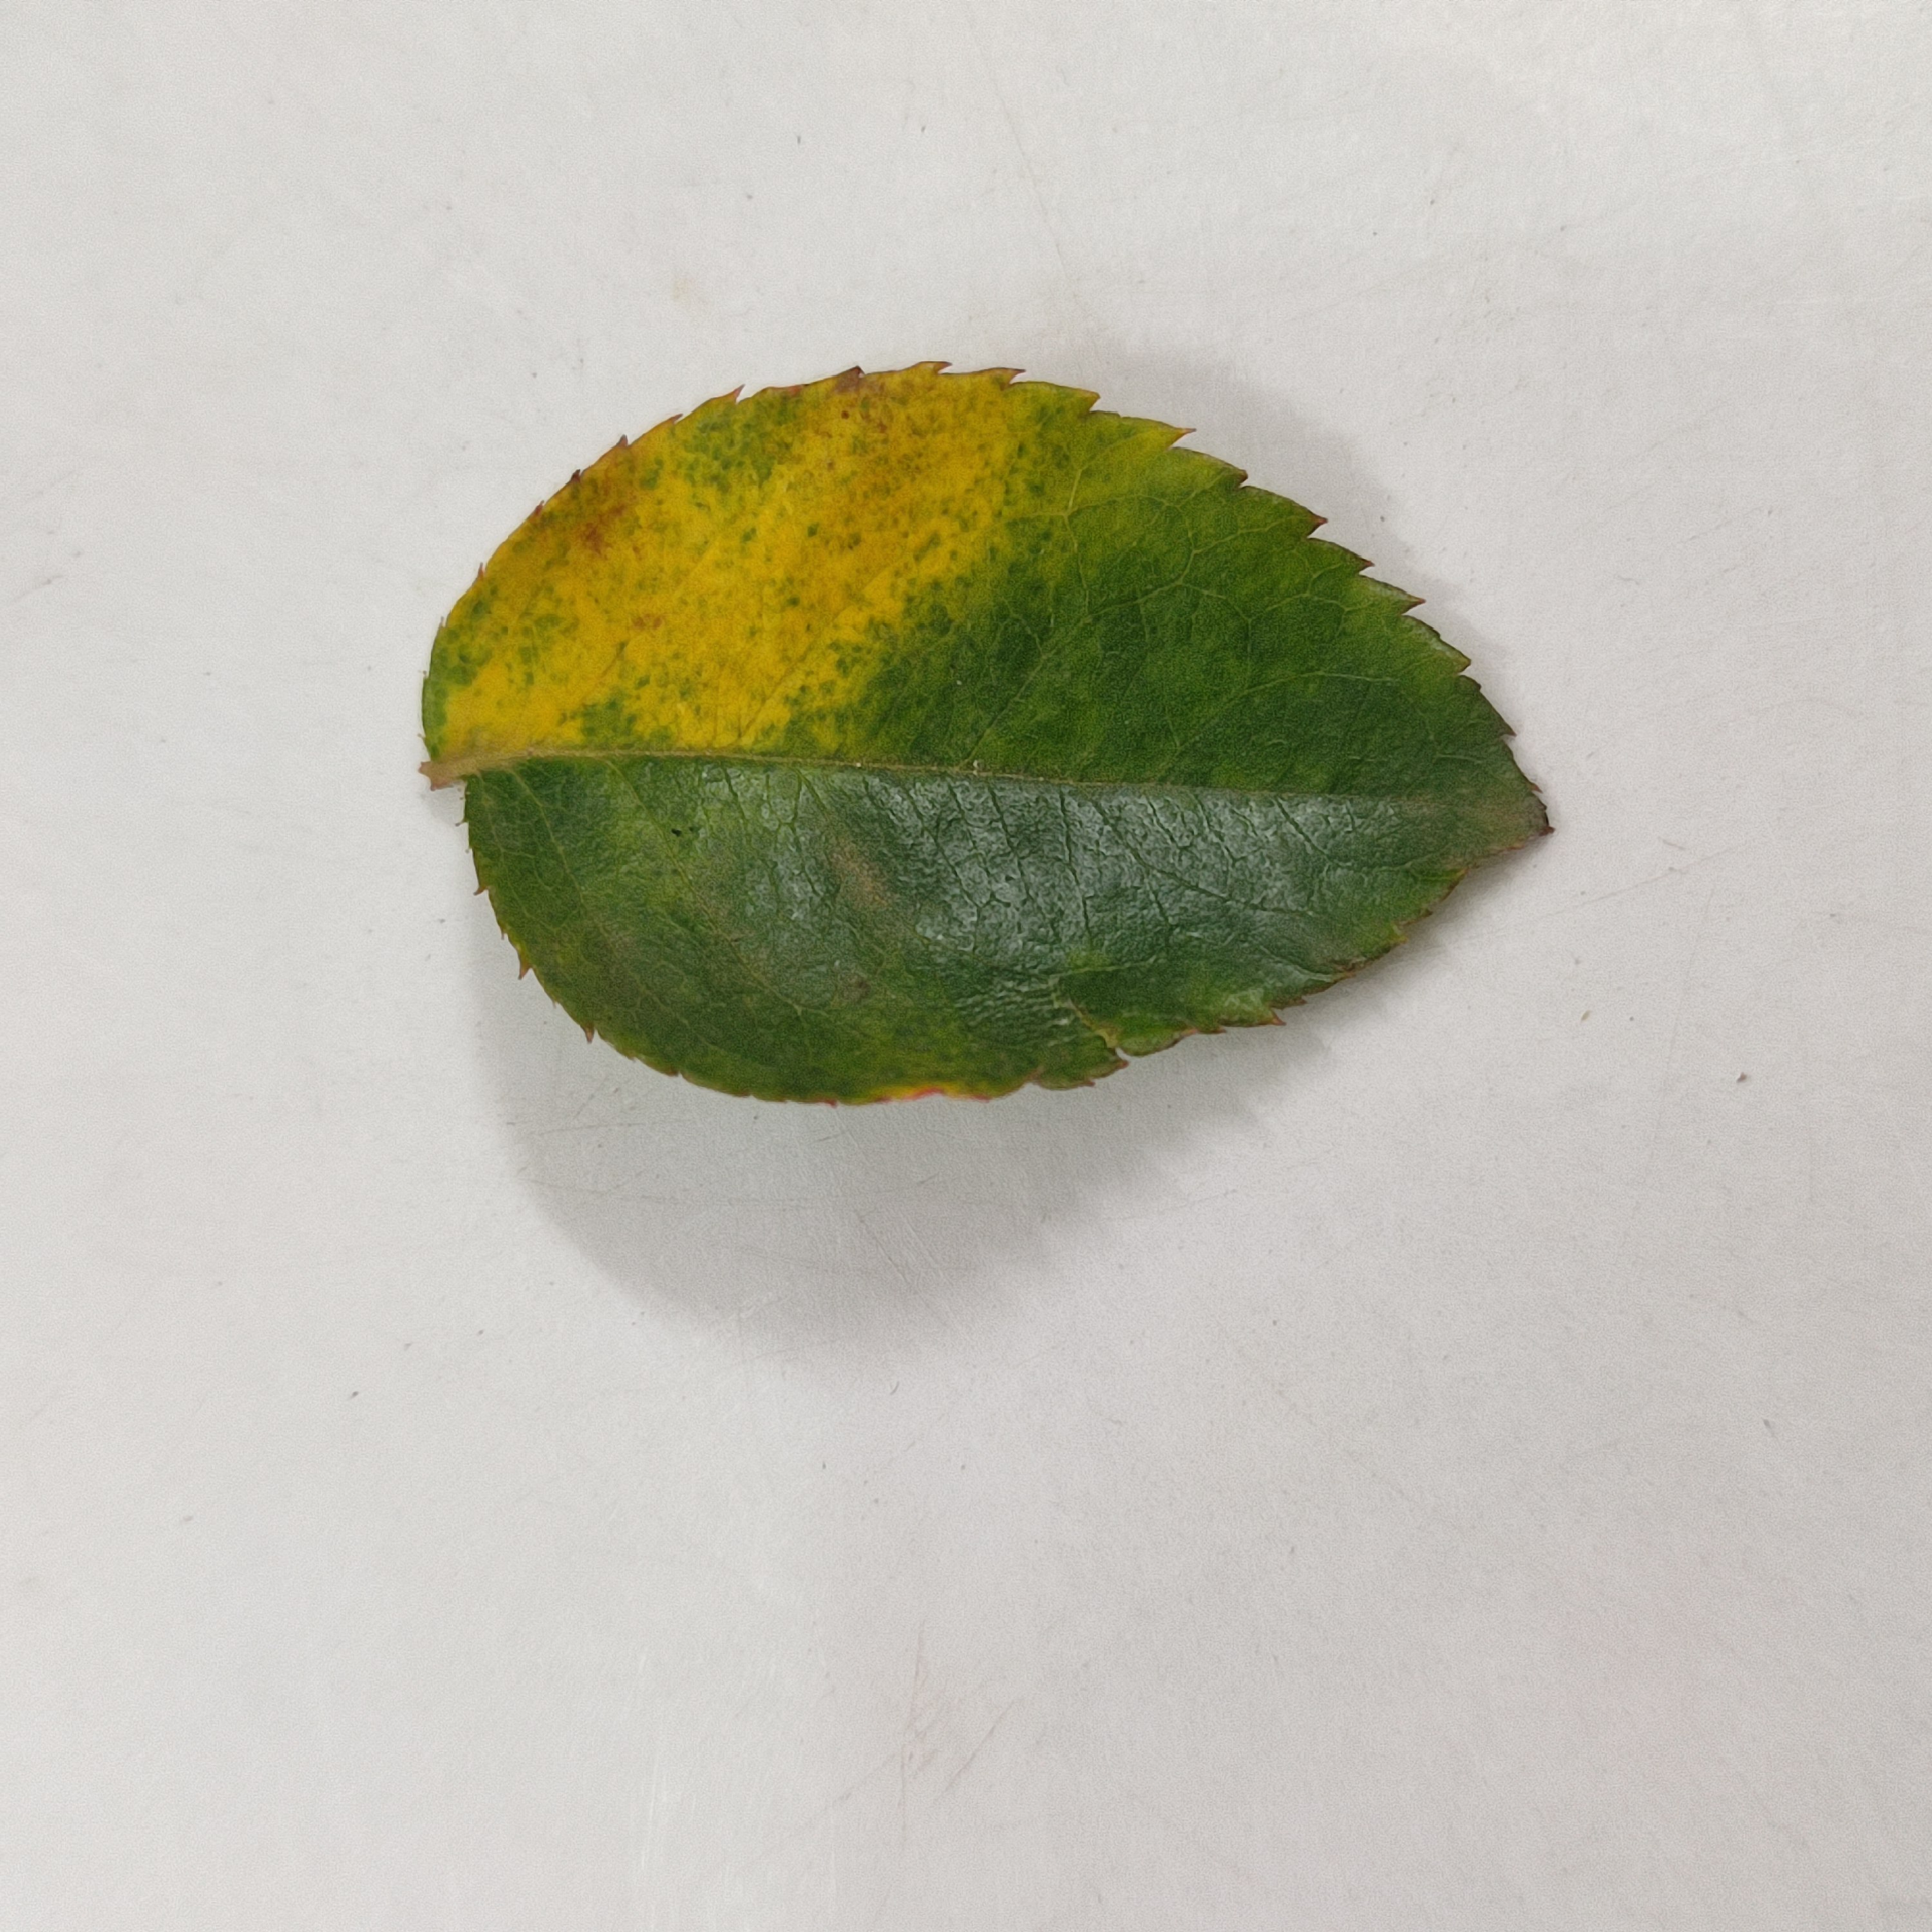
Label: Yellow Mosaic Virus